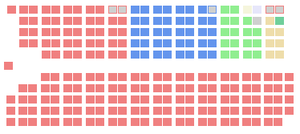
Composition de la Chambre des communes du Canada en 1935. Chaque carré représente un député.
L'élection fédérale canadienne de 1935 se déroule le 14 octobre 1935 afin d'élire les députés de la dix-huitième législature à la Chambre des communes du Canada. Le Parti libéral de William Lyon Mackenzie King remporte un gouvernement majoritaire, défaisant le Parti conservateur de R. B. Bennett.
La 18ᵉ législature du Canada fut en session du 6 février 1936 au 25 janvier 1940. Sa composition fut déterminée par les élections de 1935, tenues le 14 octobre 1935, et fut légèrement modifiée par des démissions et des élections partielles survenues avant les élections de 1940.